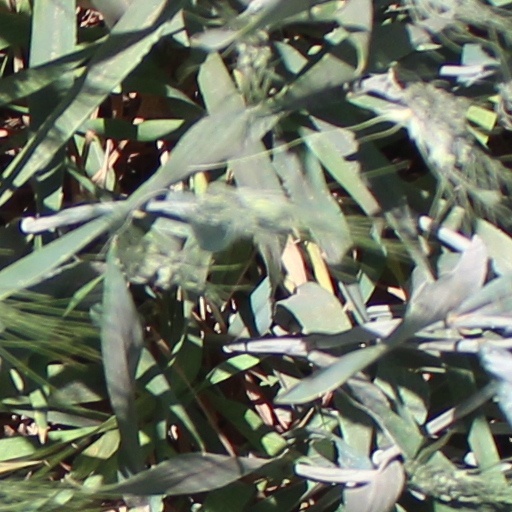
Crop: wheat